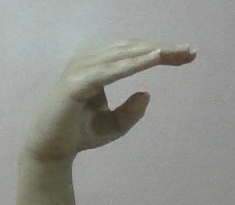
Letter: jeem